William Shatner

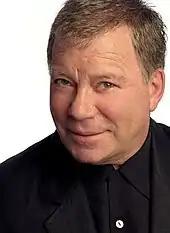
Shatner, 2005

Shatner was cast as Captain James T. Kirk for the second pilot of "Star Trek", titled "Where No Man Has Gone Before". He was then contracted to play Kirk for the remainder of the show, and he sat in the captain's chair of the USS "Enterprise" from 1966 to 1969. During its original run on NBC, the series achieved only modest ratings, and it was cancelled after three seasons and seventy-nine episodes. "Plato's Stepchildren", aired on November 22, 1968, earned Shatner a footnote in the history of American race relations: a kiss that Captain Kirk planted on the lips of Lieutenant Uhura (Nichelle Nichols) is often cited as the first example of a white man kissing a black woman on scripted television in the United States. In 1973, Shatner returned to the role of Kirk, albeit only in voice, in the , which ran for two seasons and twenty-two episodes.